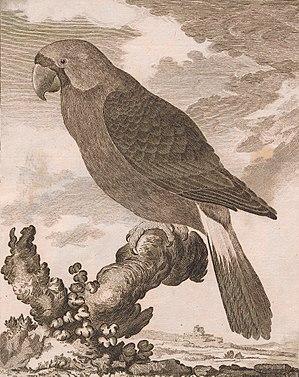
Le mascarin de La Réunion est une espèce éteinte de perroquet qui était endémique de l'île de La Réunion, dans les Mascareignes, dans le sud-ouest de l'océan Indien. Les liens taxonomiques de cette espèce sont sujets à débats. Elle a été liée aux perroquets Psittaculini, en se basant sur des arguments anatomiques, mais aux perroquets Coracopsis par des arguments génétiques. La question de sa position taxonomique précise est encore ouverte.